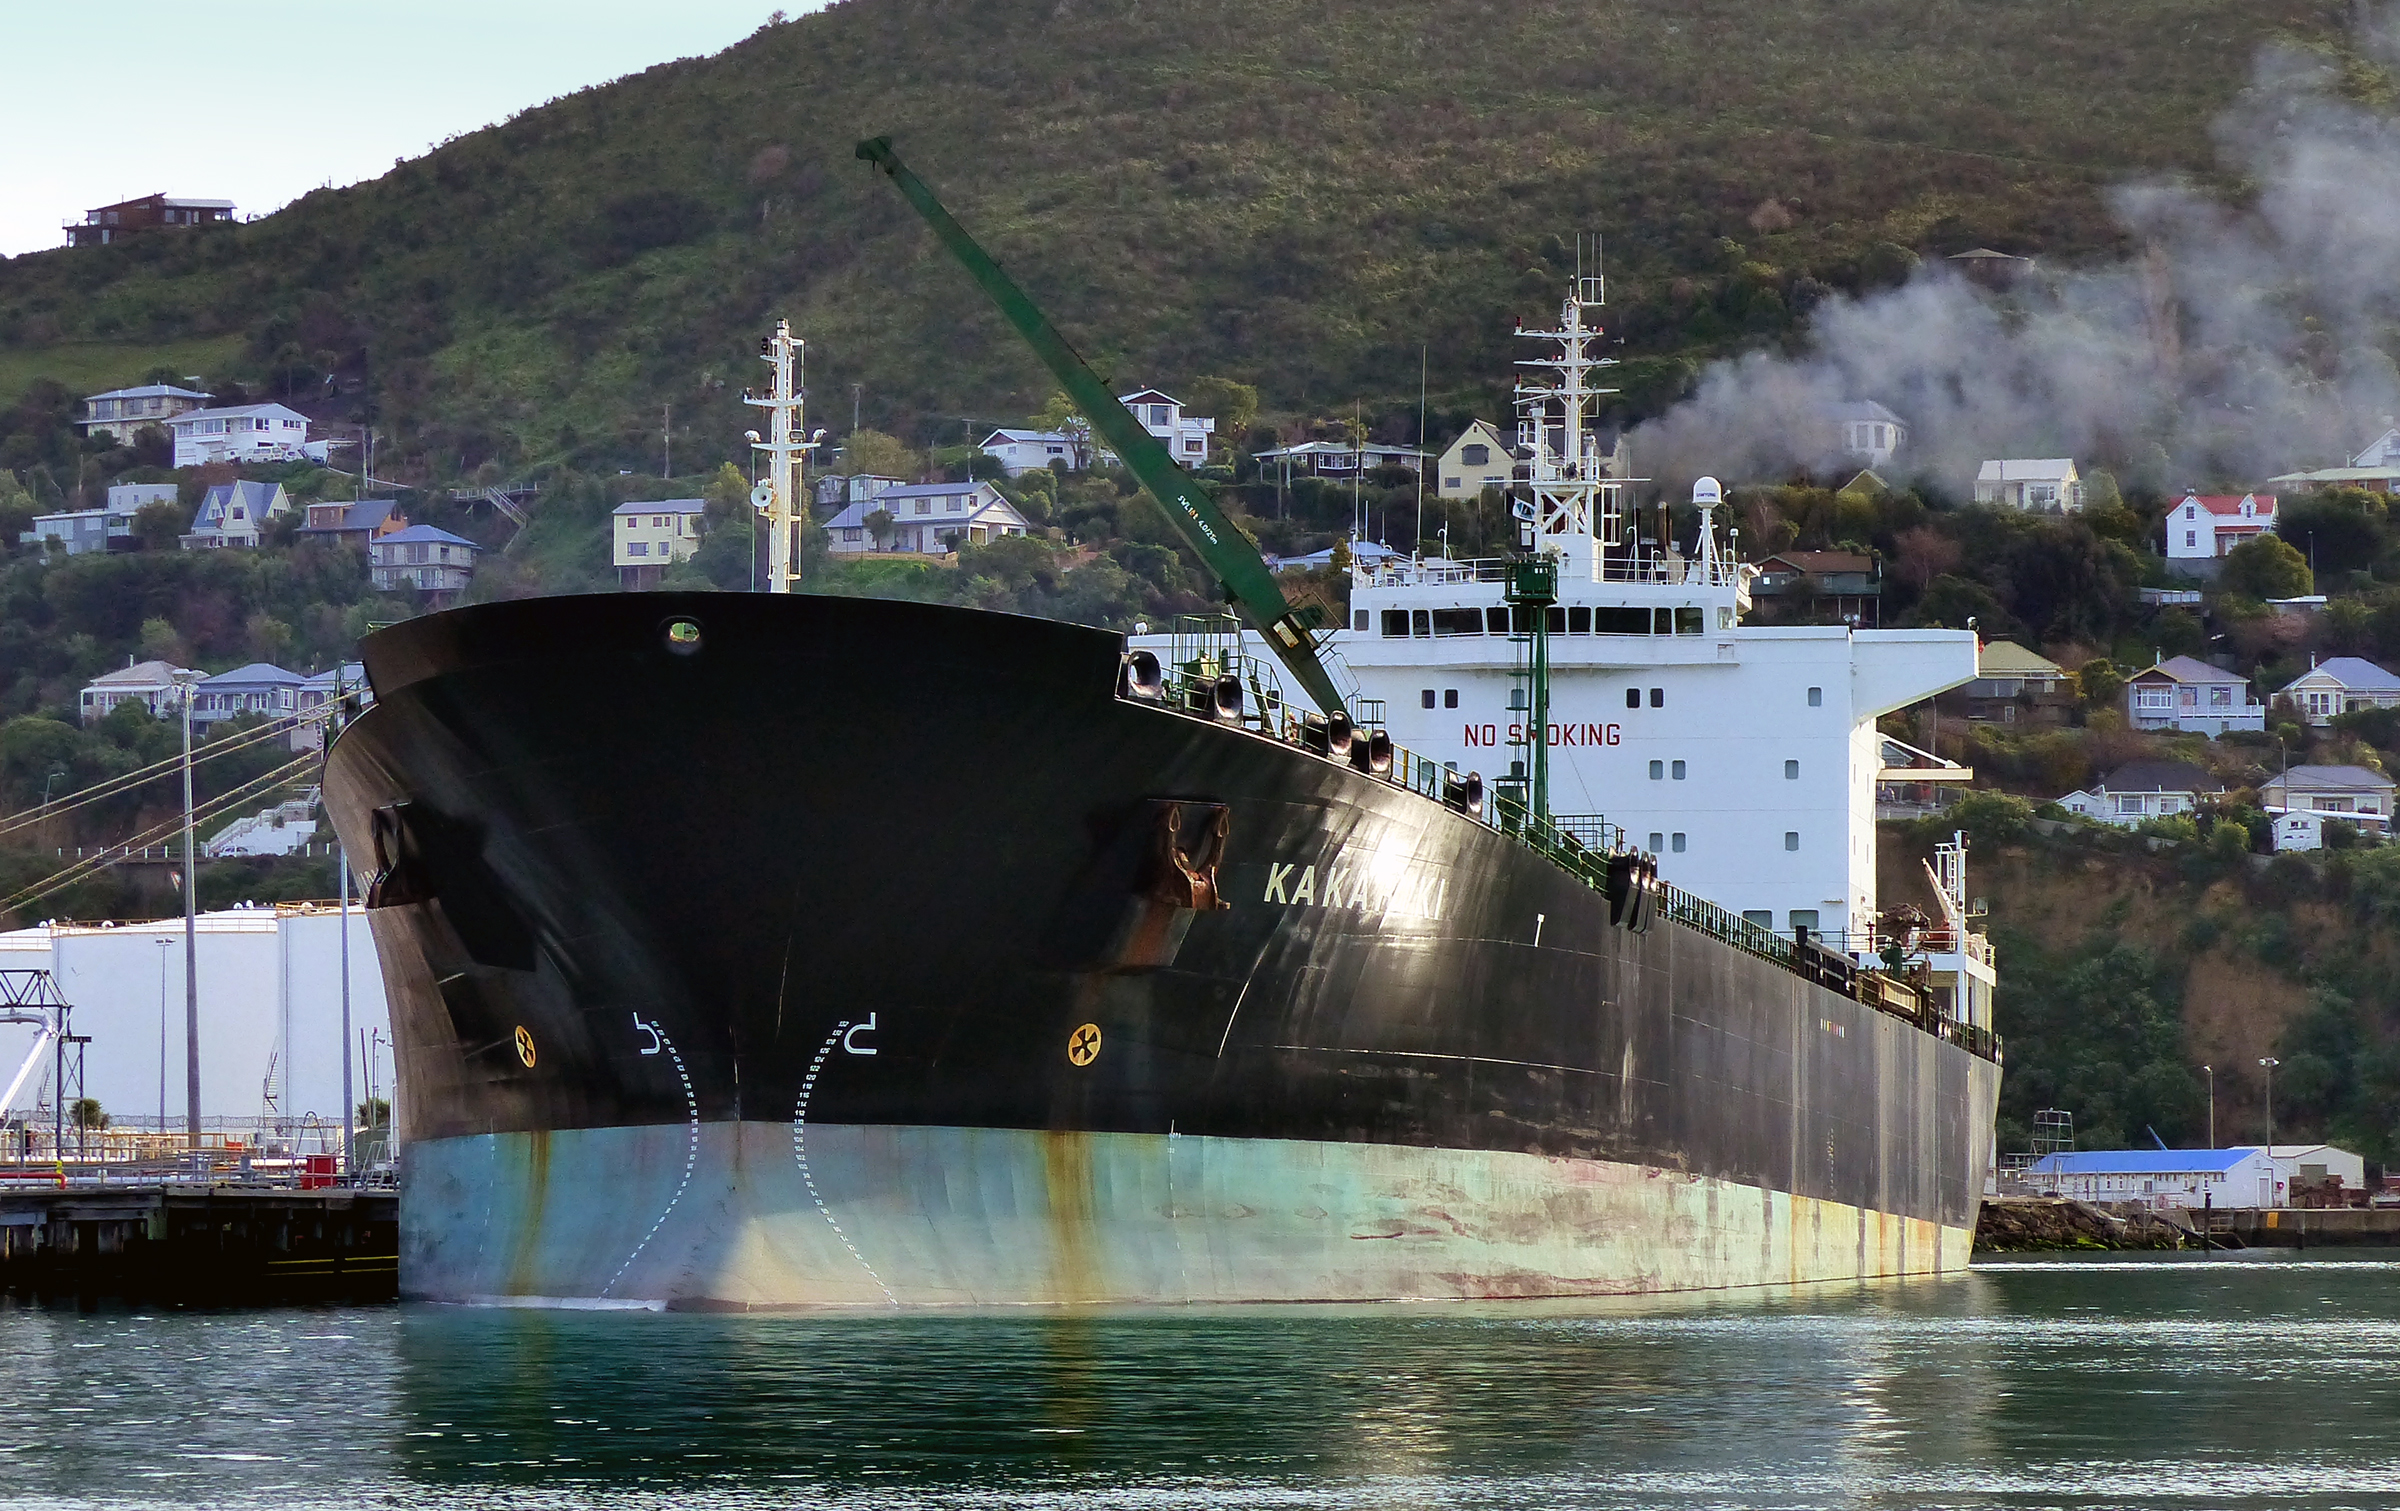
sea, ship, vehicle, harbor, cargo ship, waterway, publicdomain, channel, bulkcarrier, lumixfz200, bridgecamera, tugboat, oiltanker, merchantships, watercraft, container ship, fishing vessel, freight transport, oil tanker, tank ship, bulk carrier, dock landing ship